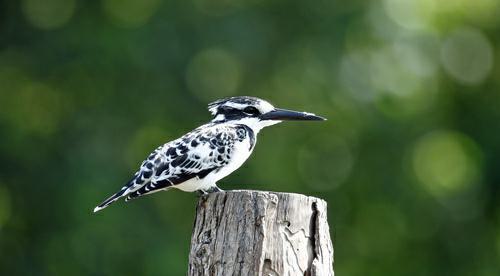
A photo of a pied kingfisher